Konica Minolta

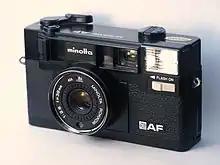
Minolta Hi-Matic auto focus

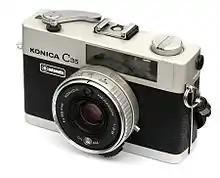
Konica C35 Automatic

Konica and Minolta have been competitors in the 35 mm SLR market since the development of the manual-focus (MF) SRT and other models in the mid-1960s. Minolta positioned most of its cameras to compete in the amateur market, though it did produce a very high quality MF SLR in the XD-11. Konica left the SLR market in 1987. Minolta's last MF SLR cameras were the X370 and X700. Shanghai Optical Co. (Seagull) purchased tools and production plant from Minolta at different times, making some X300 series for Minolta branding, and continues to release MD mount film SLRs compatible with the old system under the Seagull name.